Andrea Robbi

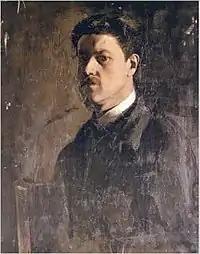
Self-portrait (c.1897)

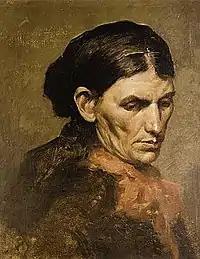
Portrait of the Artists' Mother

Andrea Robbi (28 May 1864, Carrara - 25 February 1945, Samedan) was a Swiss landscape painter and watercolorist.